List of birds of the United States

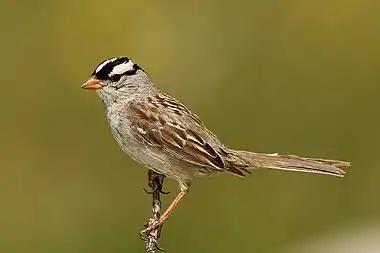
White-crowned sparrow

Old World sparrows are small passerine birds. In general, sparrows tend to be small plump brownish or grayish birds with short tails and short powerful beaks. Sparrows are seed eaters, but they also consume small insects.